Gondwana

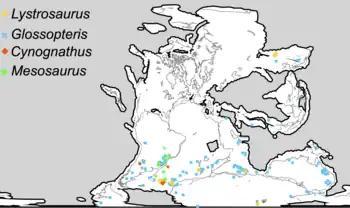
Distribution of four Permian and Triassic fossil groups used as biogeographic evidence for continental drift, land bridging.

The continent of Gondwana was named by the Austrian scientist Eduard Suess after the Indian region of the same name, which is derived from Sanskrit ('forest of the Gonds'). The name had been previously used in a geological context, first by H. B. Medlicott in 1872, from which the Gondwana sedimentary sequences (Permian-Triassic) are also described.